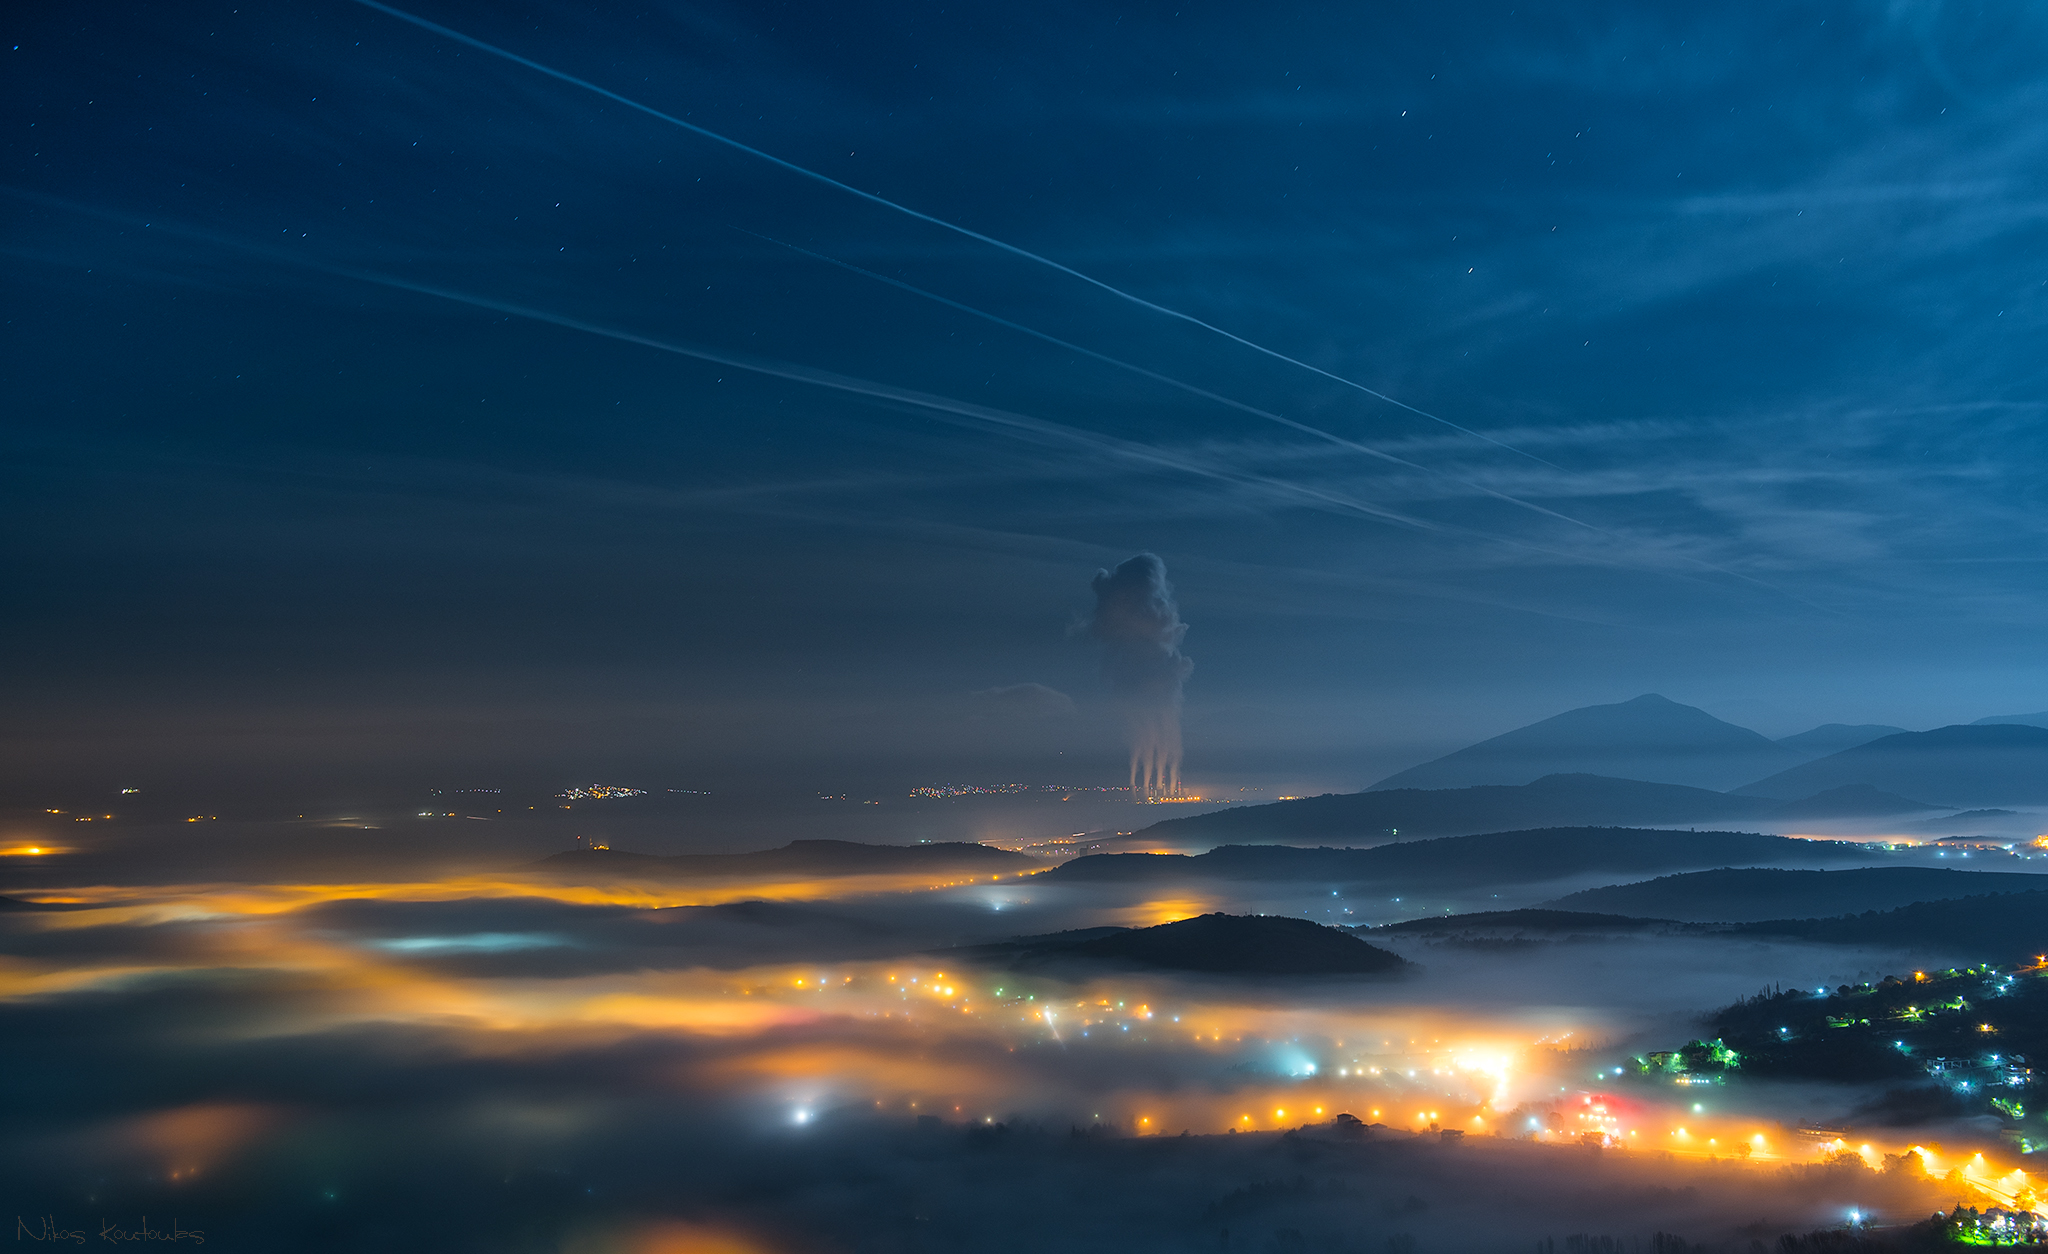
horizon, cloud, sky, fog, sunrise, night, sunlight, wave, view, dawn, city, atmosphere, dusk, evening, reflection, nikon, moonlight, lights, cool image, stars, greece, d750, dei, kozani, cotrails, afterglow, atmospheric phenomenon, atmosphere of earth, computer wallpaper